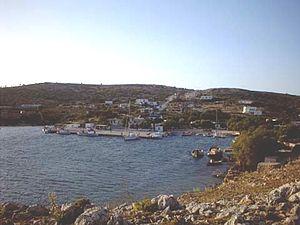
Arki ou Arkoi est une petite île dans l'archipel du Dodécanèse en Grèce. Elle appartient à la municipalité de Patmos.